Stathelle Church

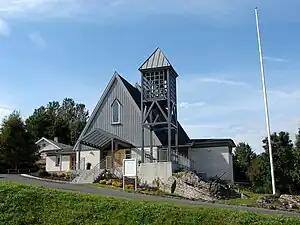
View of the church

Stathelle Church is a parish church of the Church of Norway in Bamble Municipality in Telemark county, Norway. It is located in the town of Stathelle. It is the church for the Stathelle parish which is part of the Bamble prosti (deanery) in the Diocese of Agder og Telemark. The white and gray, brick church was built in a rectangular design in 1964 using plans drawn up by the architect Bjørn Ljungberg. The church seats about 260 people.